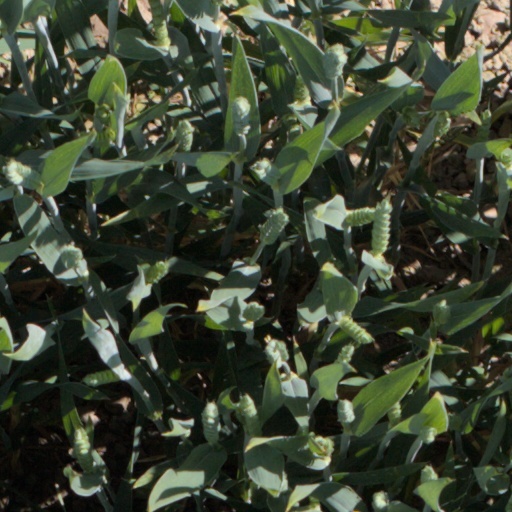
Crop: wheat